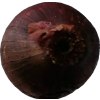
Label: red_onion